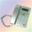
Label: telephone